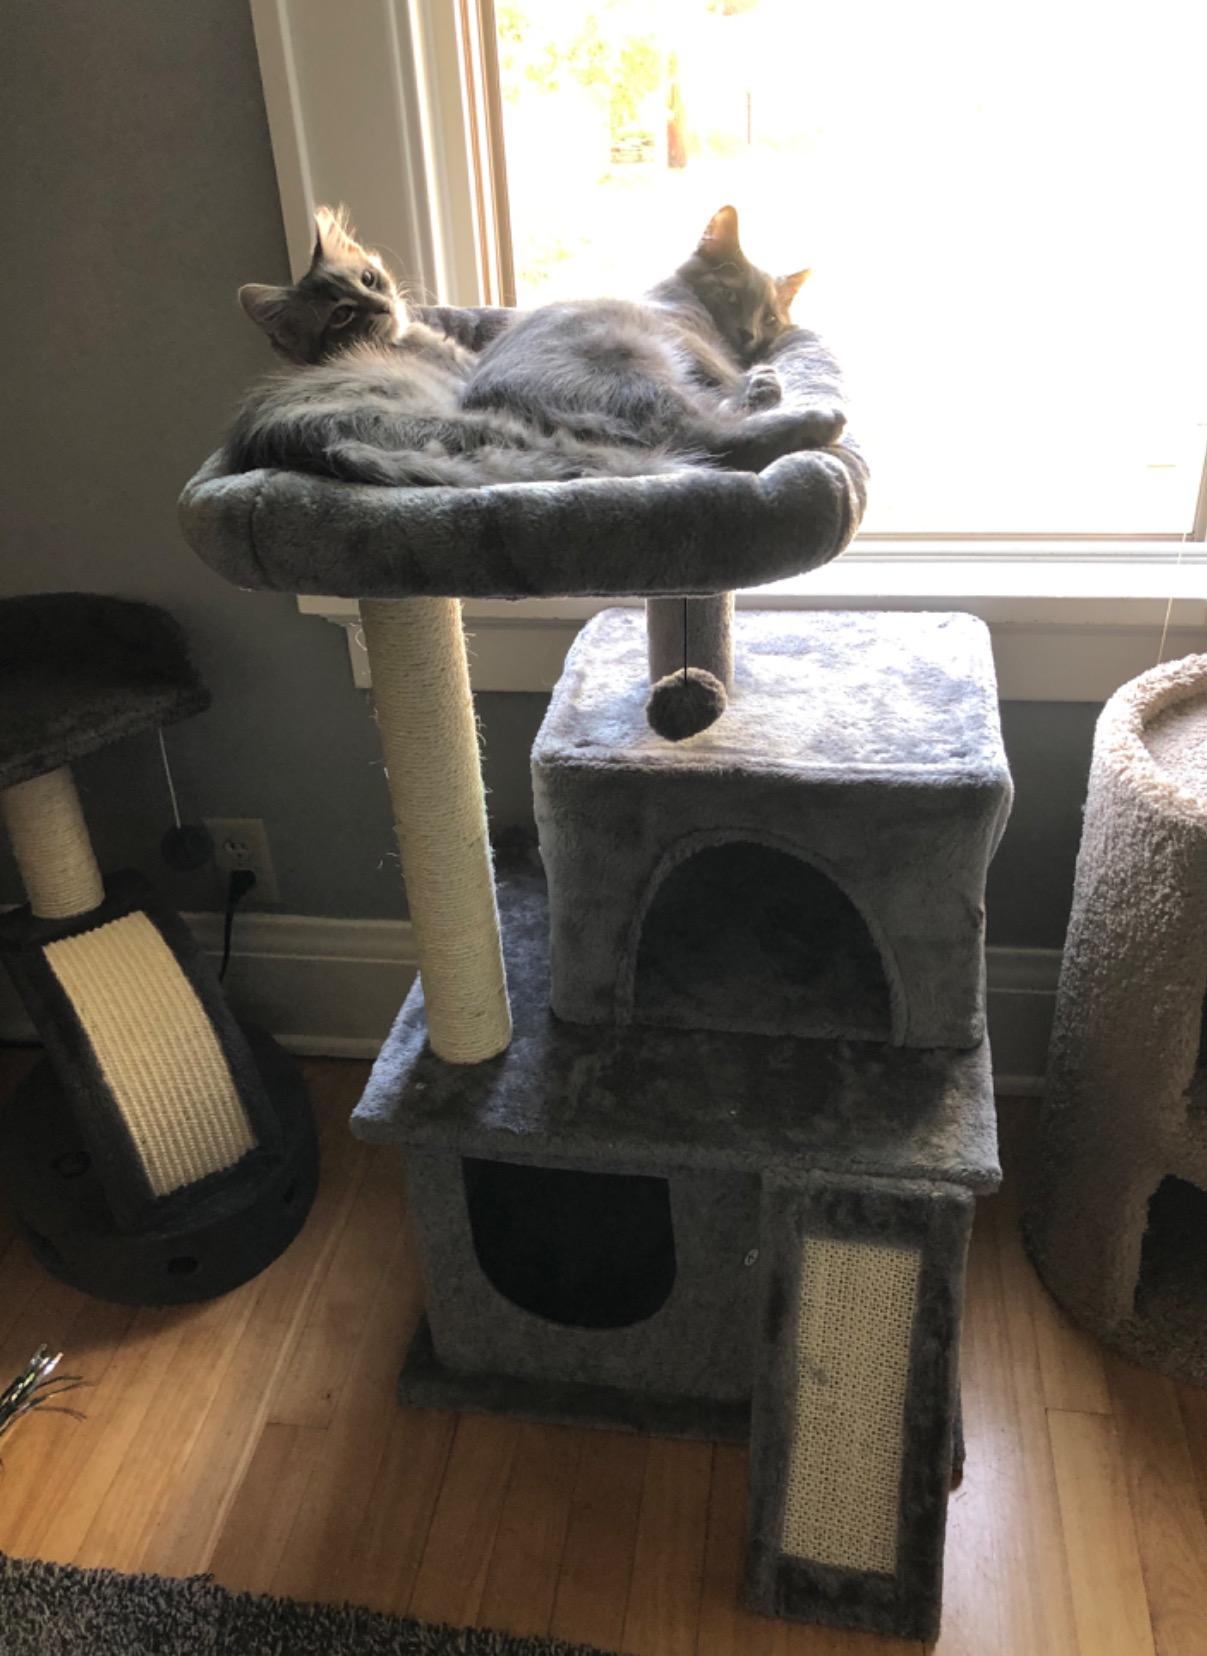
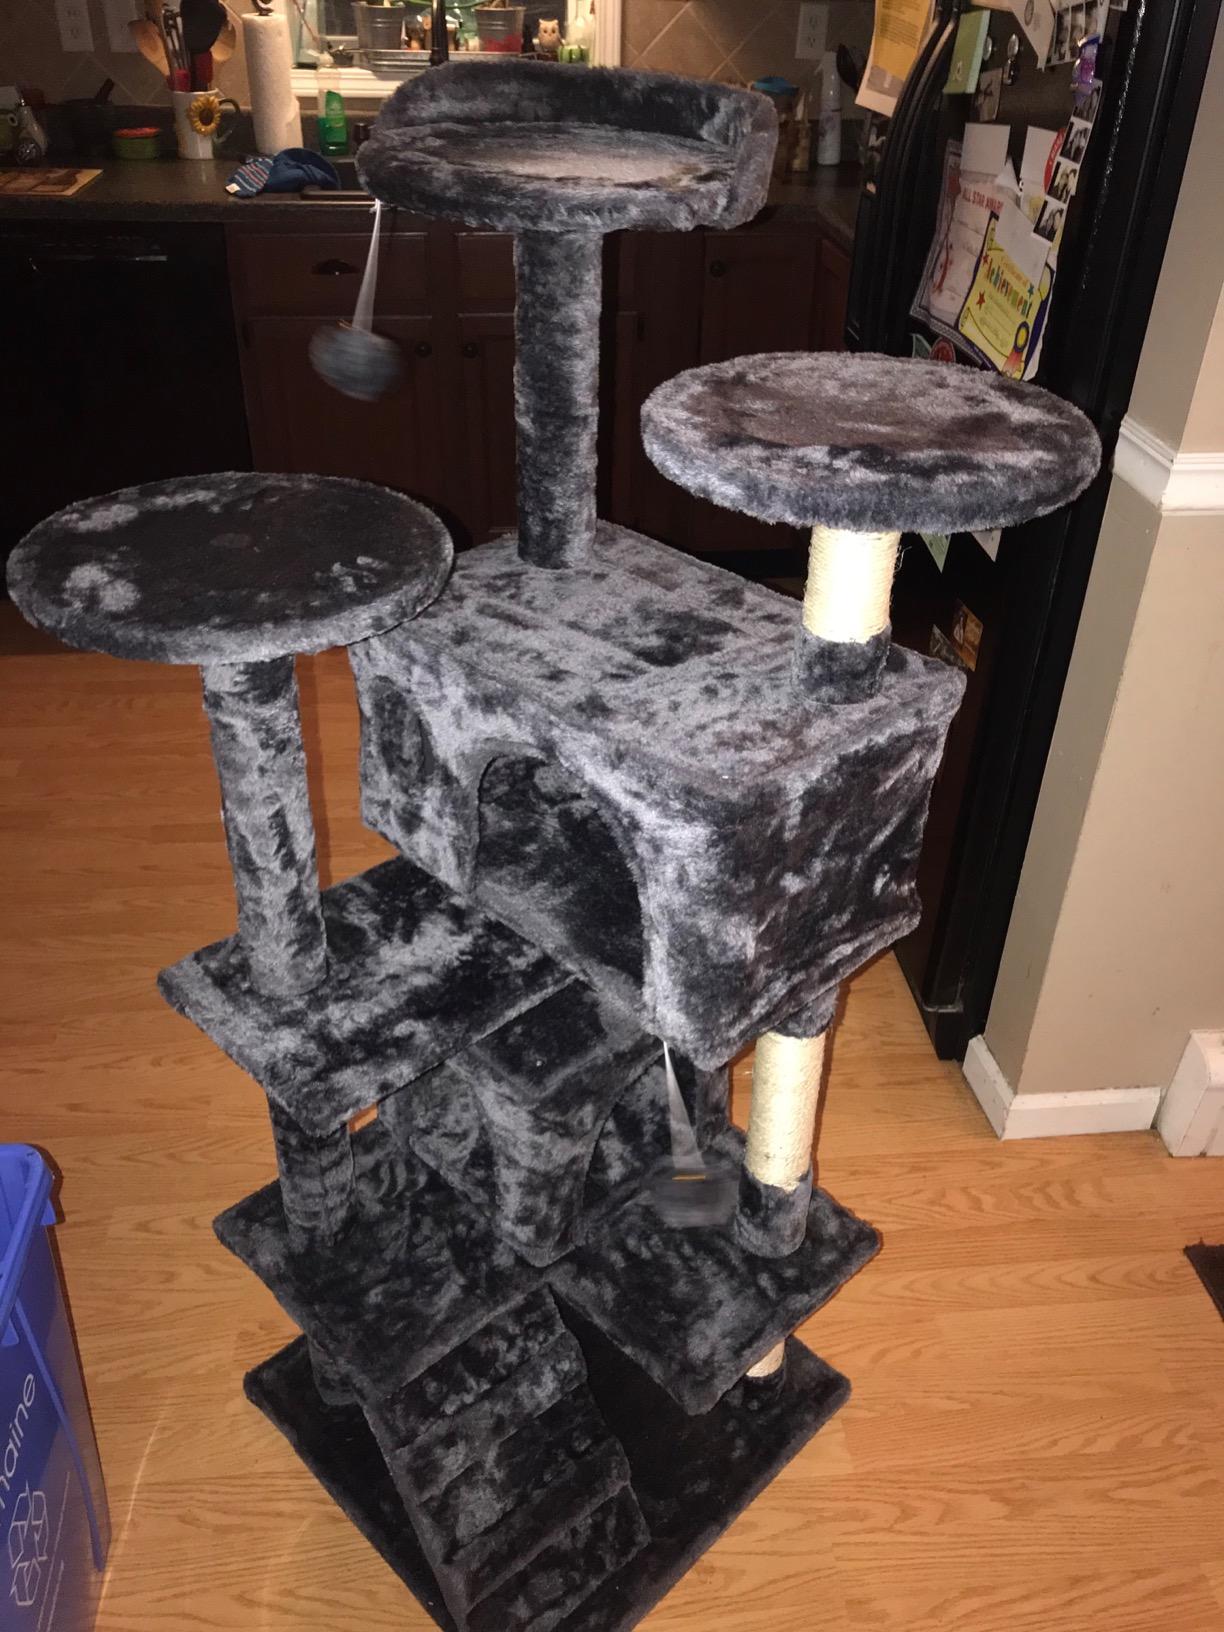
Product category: items_cat tree
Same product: no